N'Délé

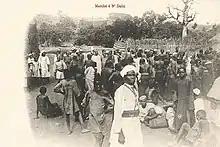
The market at N'Délé during the 19th century.

The "tata", or fortified wall, creates a citadel-like palace on a hill overlooking N'Délé. It was constructed at the behest of Sultan Mohammed al-Sanussi of Dar al Kuti in the late 19th century. N'Délé, the "tata", and the Kaga-Kpoungouvou Caves were collectively added to the UNESCO World Heritage Tentative List on April 11, 2006, in the Cultural category. In 1970, N'Délé received electricity.